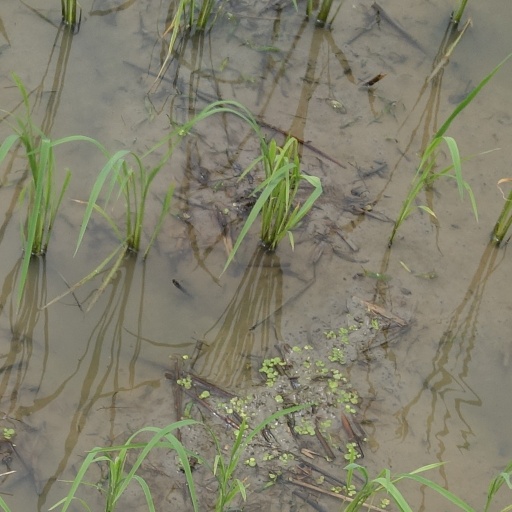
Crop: rice